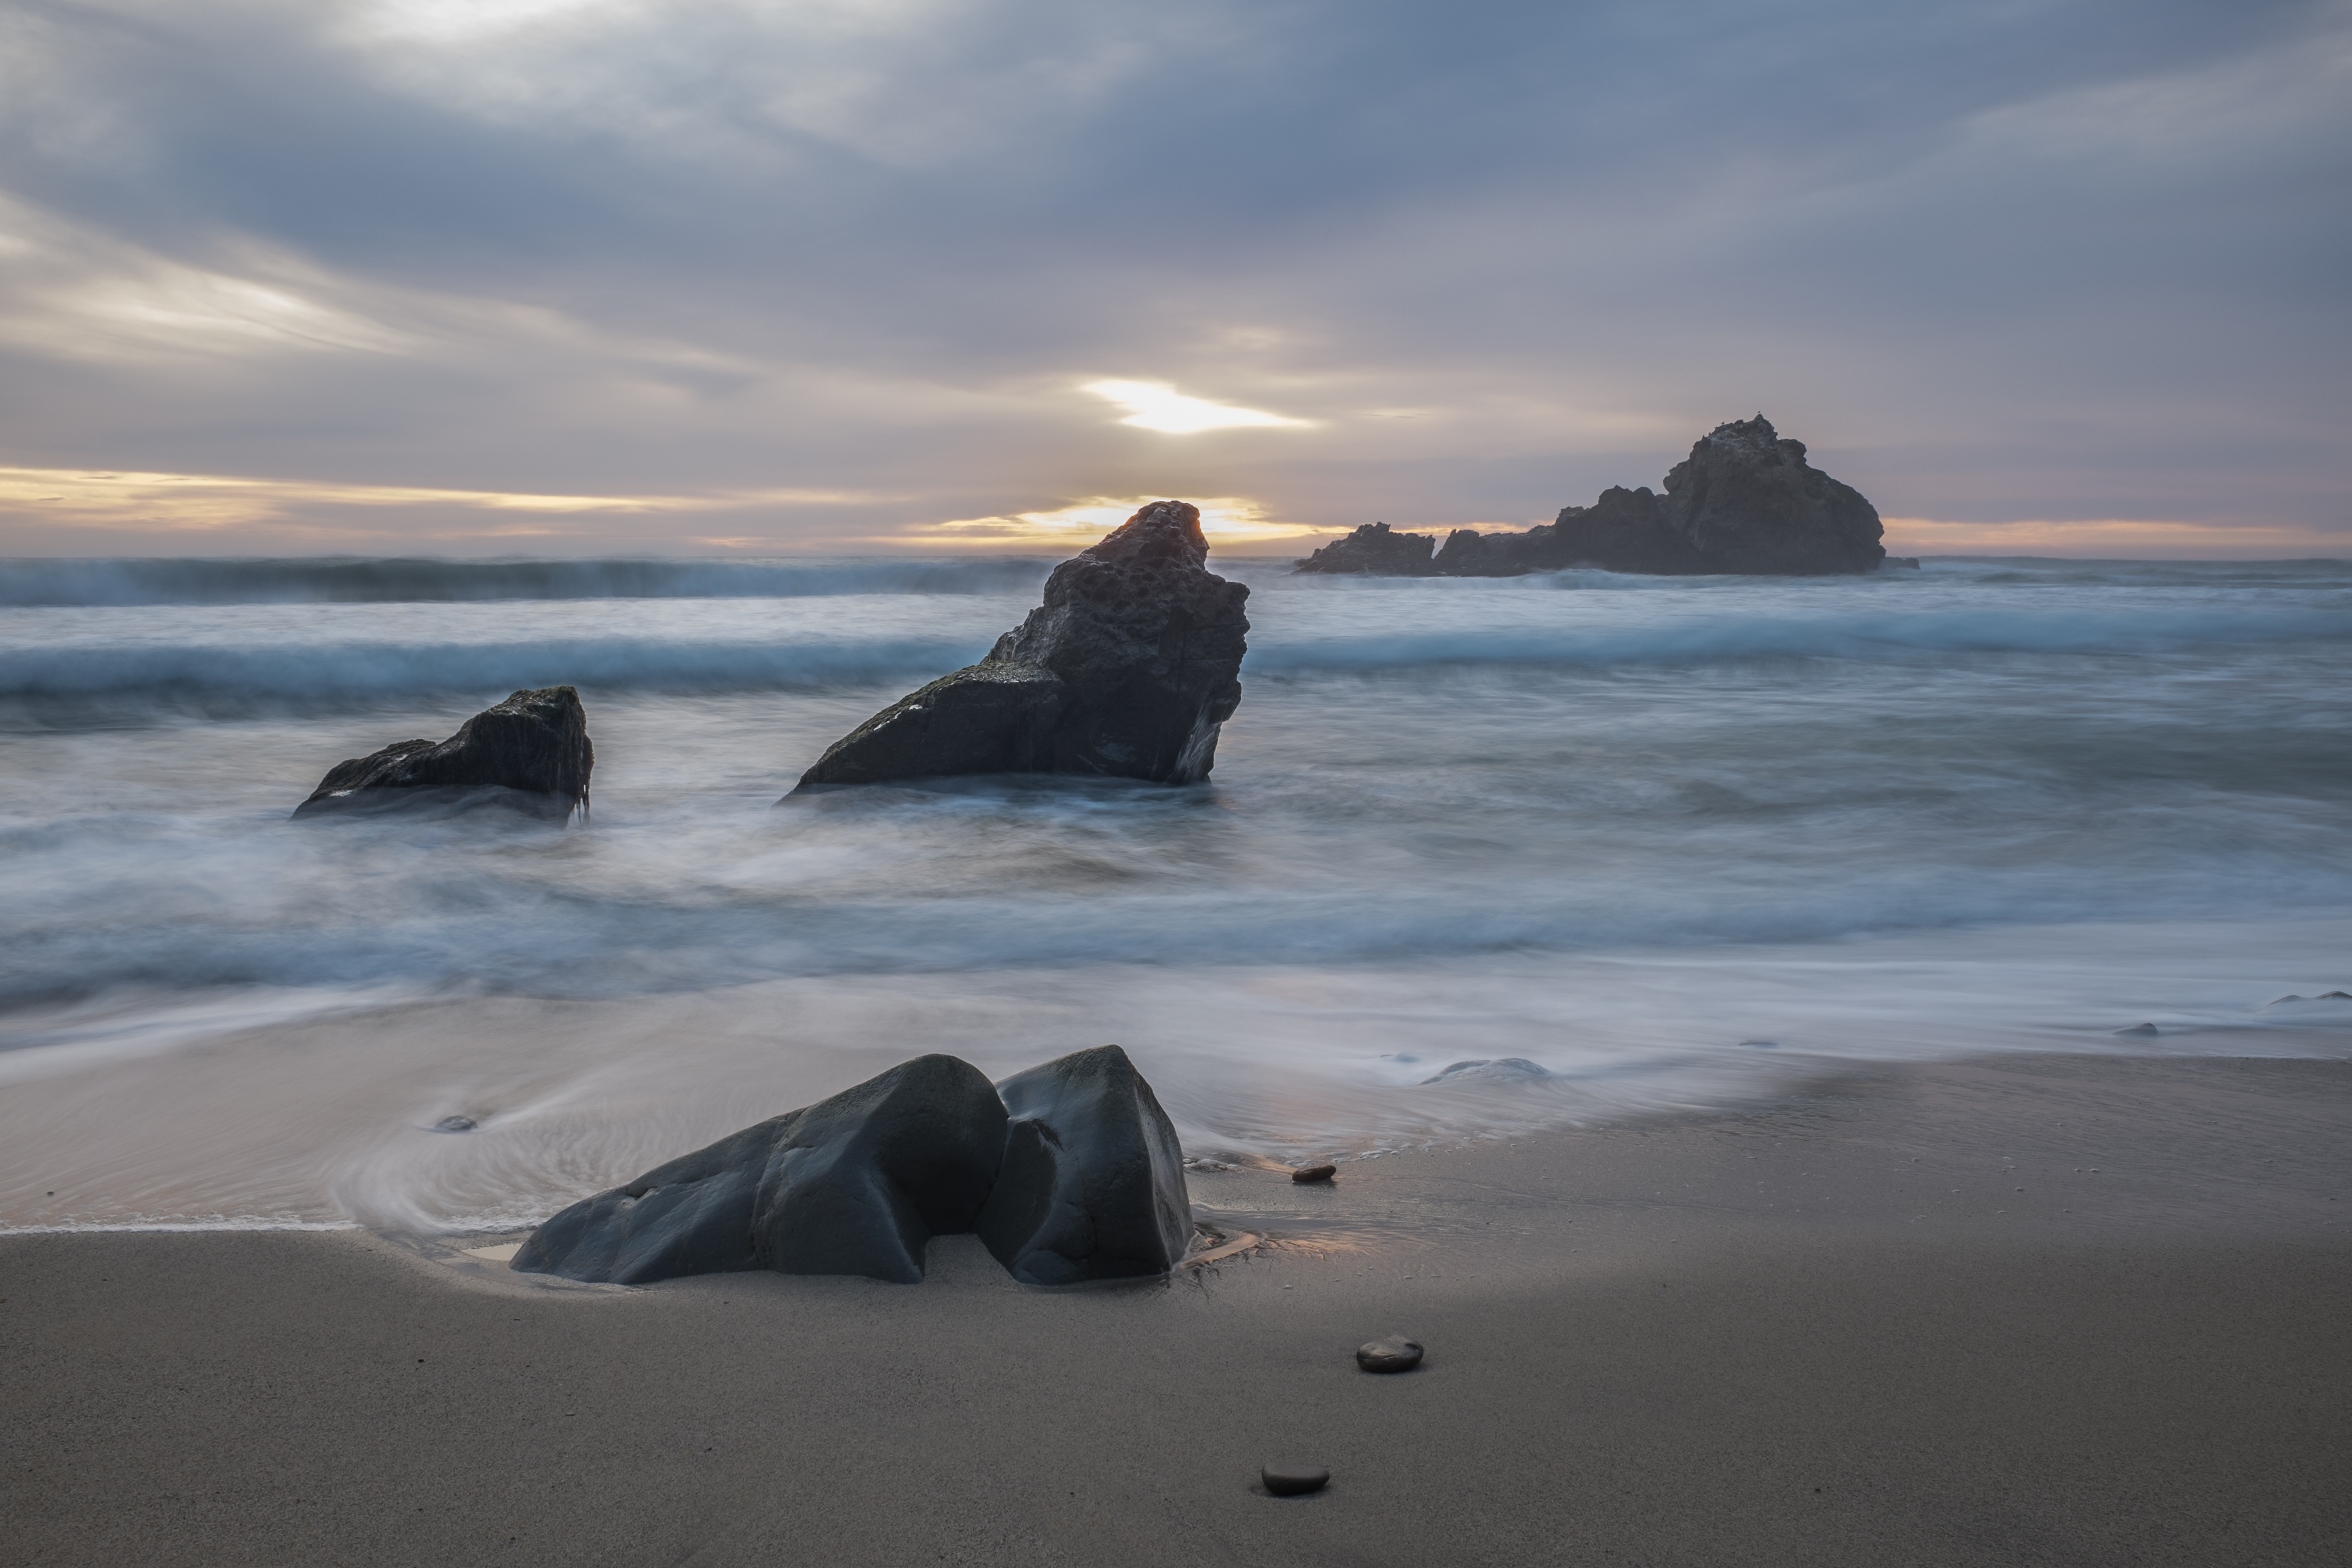
beach, sea, coast, sand, rock, ocean, horizon, cloud, sunrise, shore, wave, dawn, dusk, bay, terrain, material, body of water, cape, natural environment, wind wave